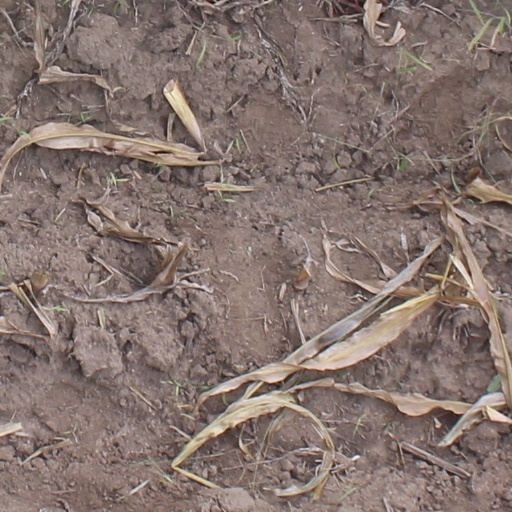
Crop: maize; corn